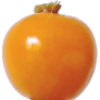
Label: Physalis 1